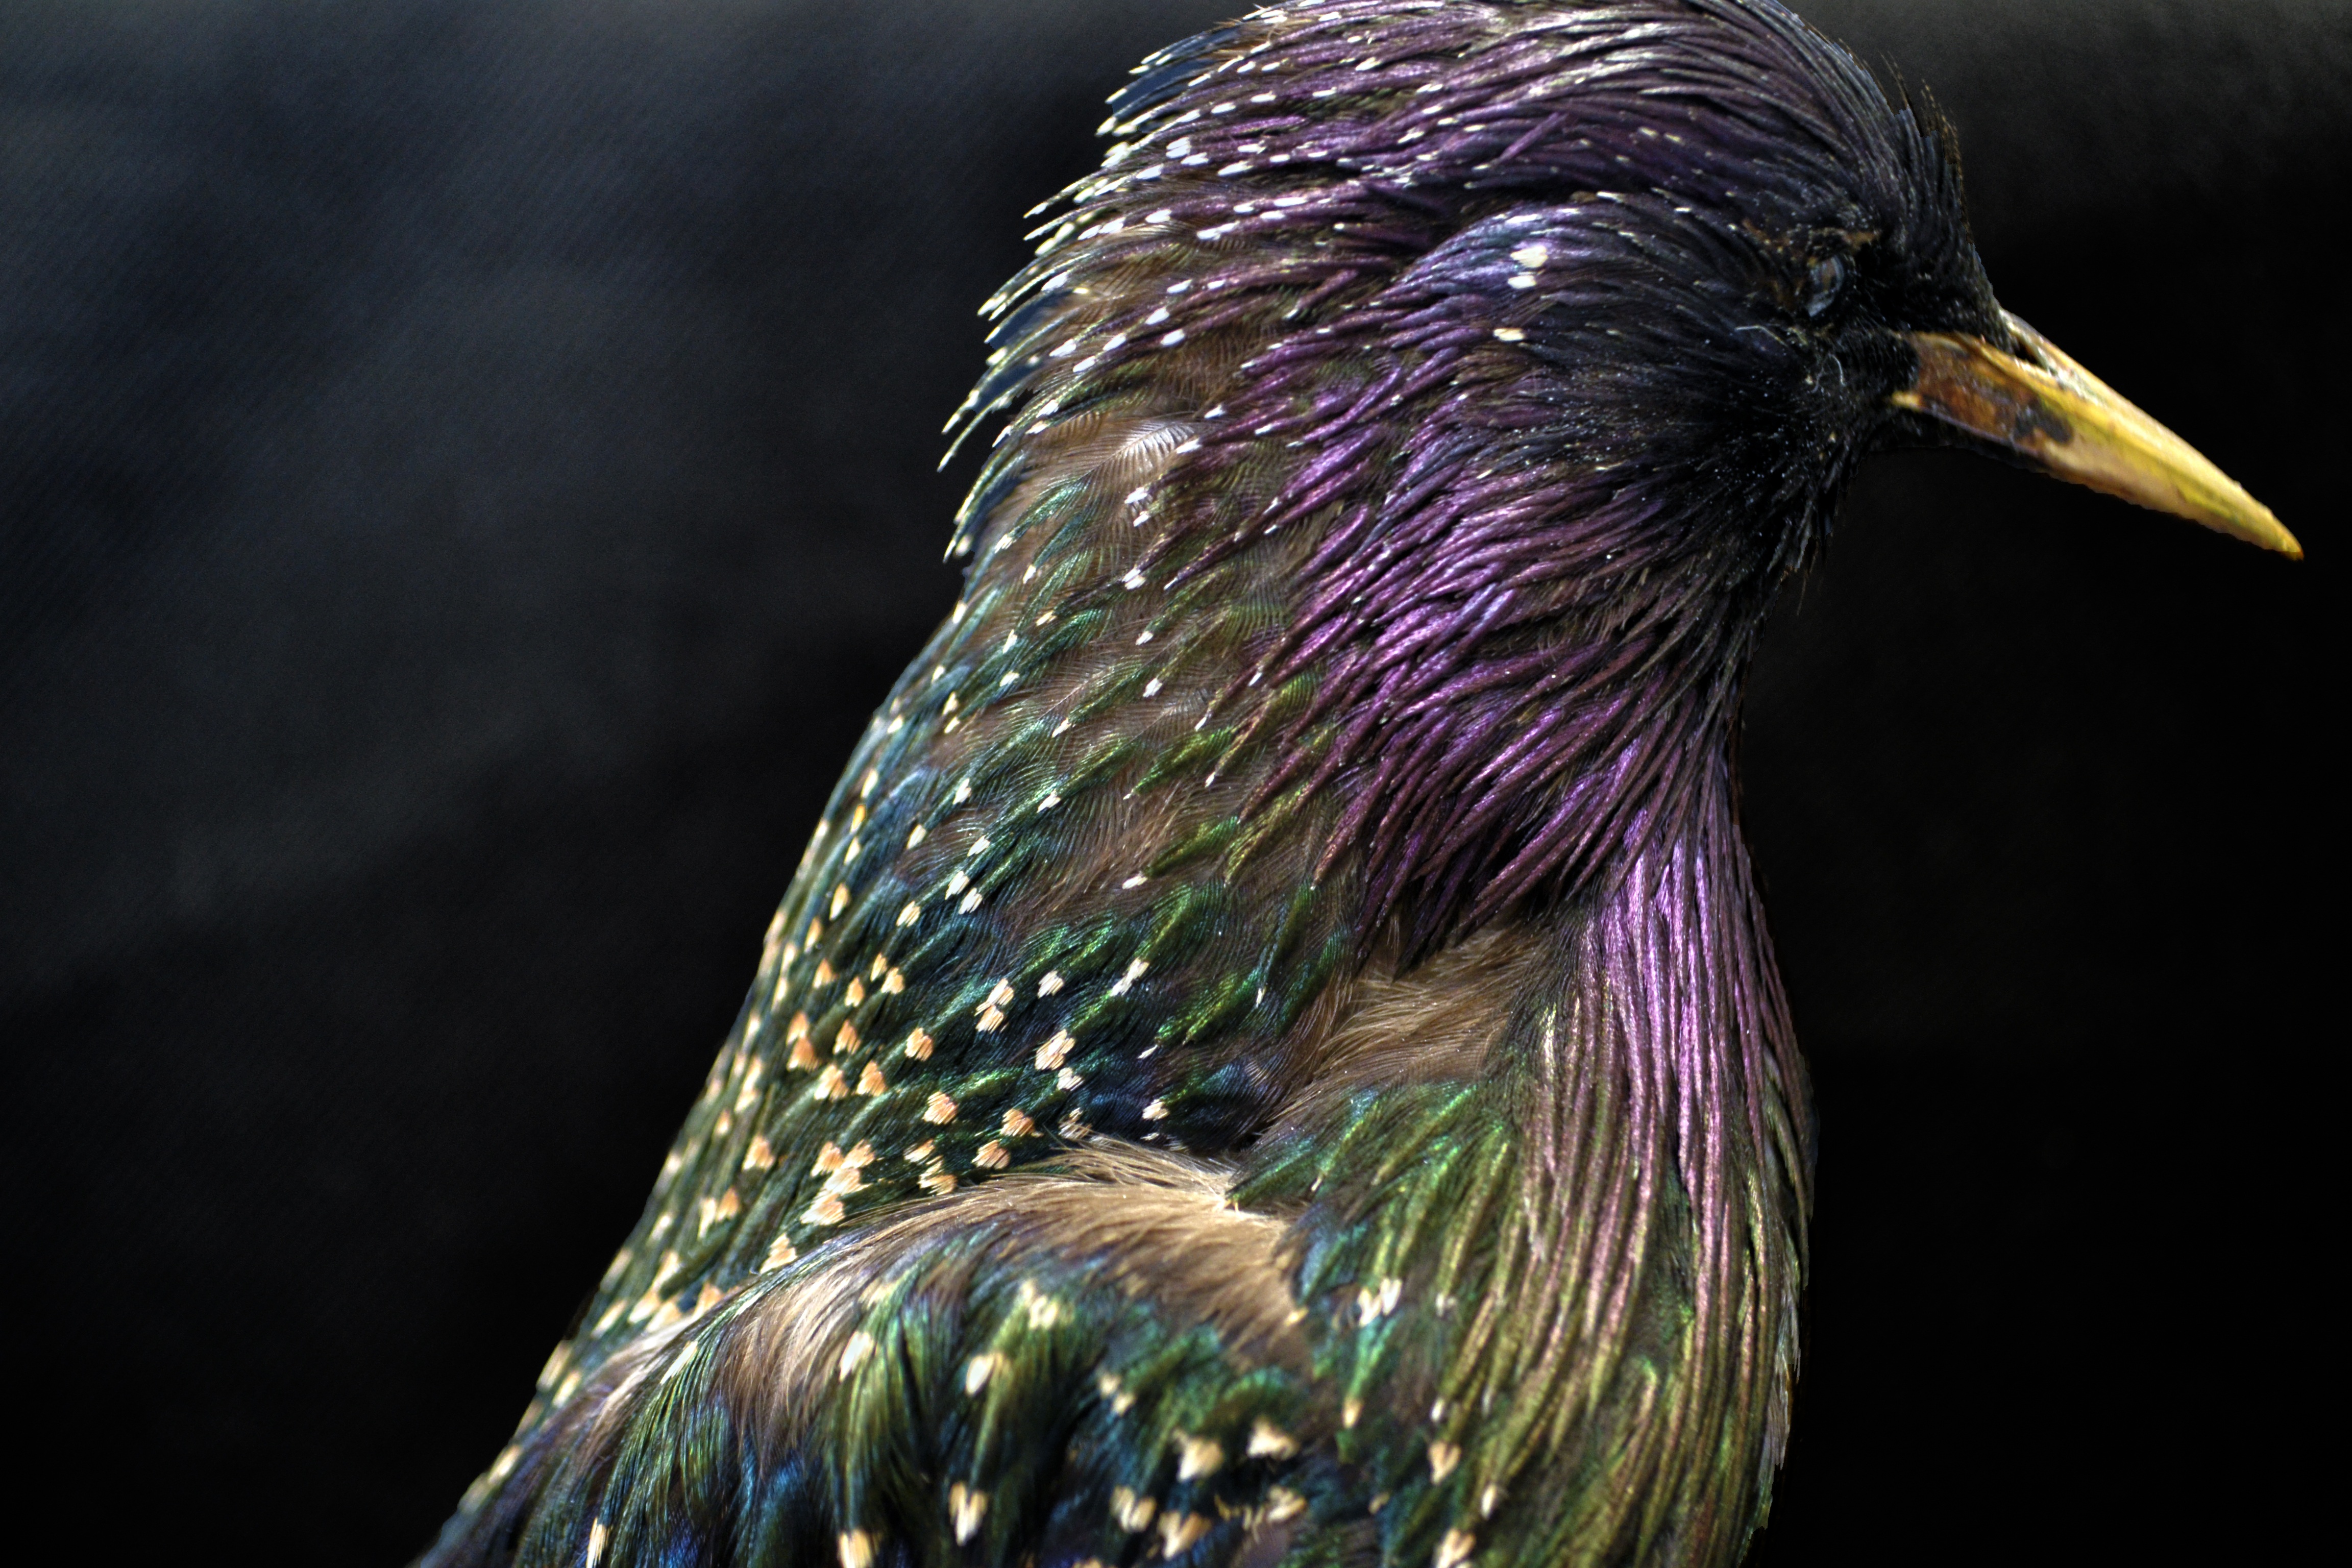
nature, bird, wing, texture, purple, animal, dark, wildlife, wild, green, beak, shine, natural, blue, black, colorful, close, fauna, close up, ornithology, songbird, starry, uk, england, feathers, vertebrate, european, birdwatching, shiny, starling, juvenile, iridescent, speckled, starlings, superb, macro photography, spatter, perching bird, flecks